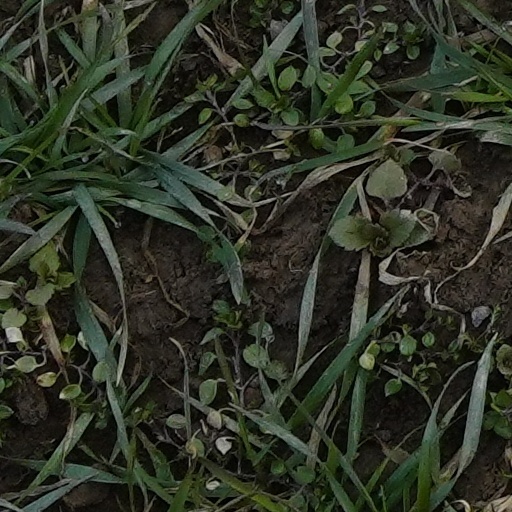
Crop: wheat